Gino Kenny

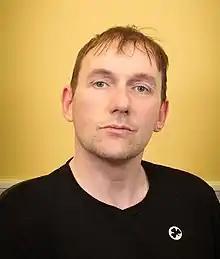
Kenny in 2016

Eugene "Gino" Kenny (born 25 June 1972) is an Irish People Before Profit–Solidarity politician who was a Teachta Dála (TD) for the Dublin Mid-West constituency from 2016 to 2024.